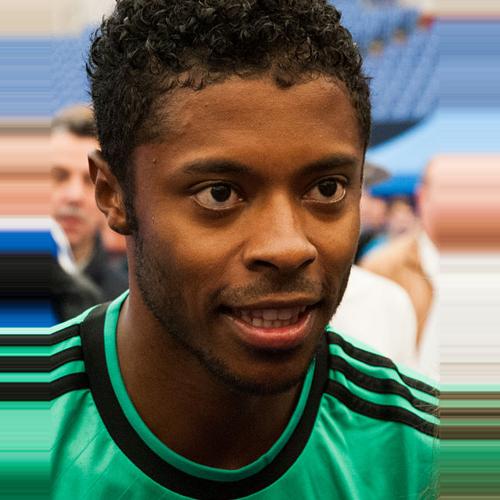
Age: 29